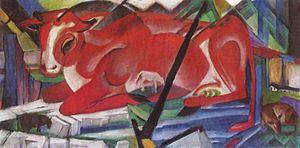
'Houkat, Houqat ou Houkas selon la prononciation ashkénaze est la 39ᵉ section hebdomadaire du cycle annuel de lecture de la Torah et la sixième du Livre des Nombres.
Les quatre parashiyot sont quatre sections de lecture spéciales, lues après la section hebdomadaire entre le chabbat précédant la néoménie d’adar et celui qui précède la néoménie de nissan.